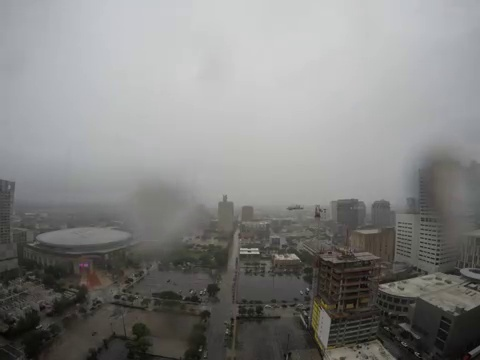
Fire: no
Smoke: no